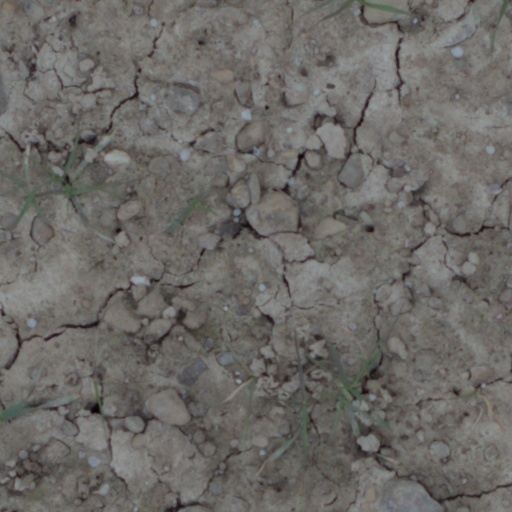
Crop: wheat